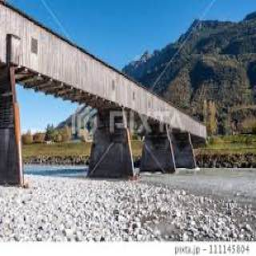
Old Rhine Bridge